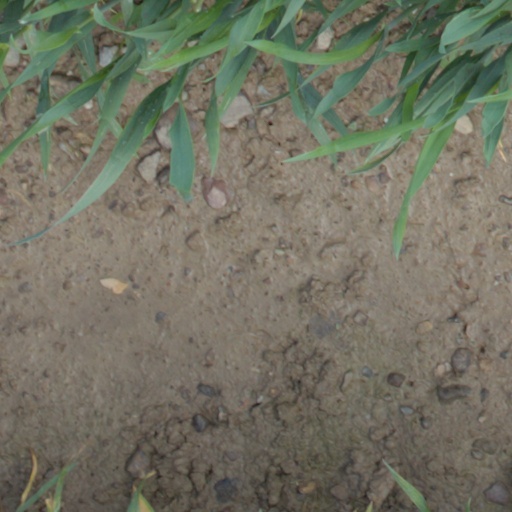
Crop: wheat